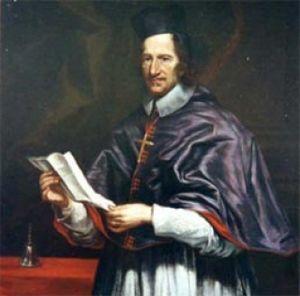
Giorgio Spinola est un cardinal italien du XVIIIᵉ siècle.